Benjamin Jowett

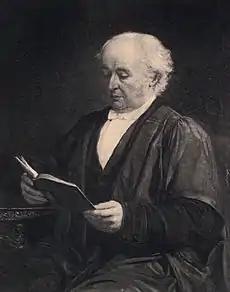
Benjamin Jowett

From 1866, his authority in Balliol had been paramount, and various reforms in college had been due to his initiative. The opposing minority were now powerless, and the younger fellows who had been his pupils were more inclined to follow him than others would have been. There was no obstacle to the continued exercise of his firm and reasonable will. He still knew the undergraduates individually, and watched their progress with a vigilant eye. His influence in the university was less assured. The pulpit of St Mary's, the university church, was no longer closed to him, but the success of Balliol in the schools gave rise to jealousy in other colleges, and old prejudices did not suddenly give way; while a new movement in favour of "the endowment of research" ran counter to his immediate purposes.